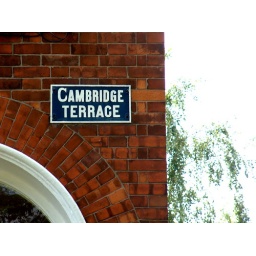
An original 19th century street sign, in beautiful dark blue and white enamel.